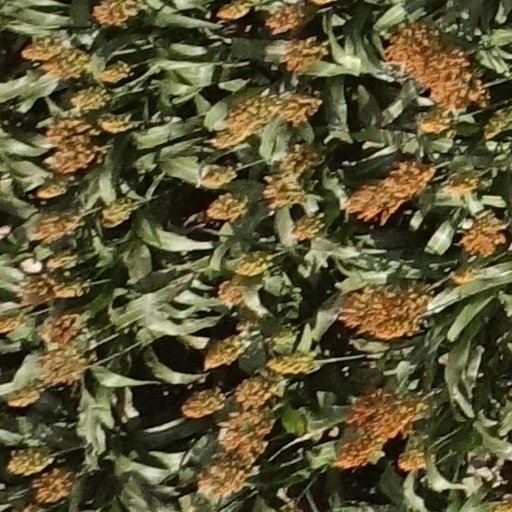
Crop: sorghum